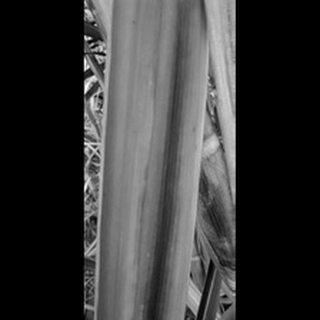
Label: sugarcane_yellow_leaf_disease